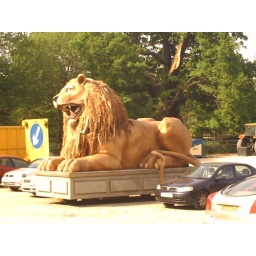
lion in the car park - Wollaton Park Nottingham